Question: Please indicate a possible affordance area of the drag_suitcase that can be used for holding
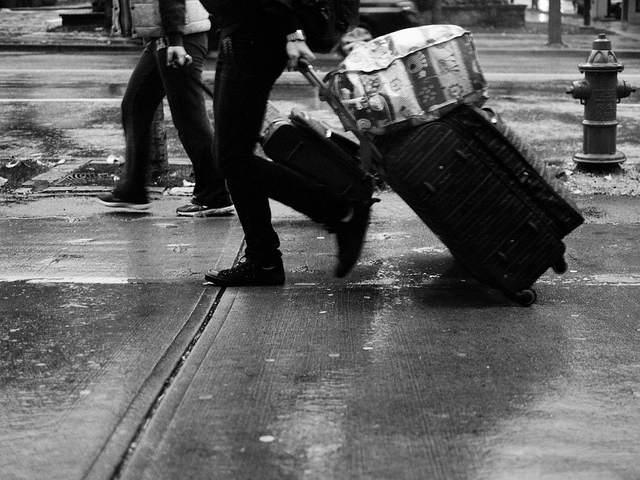
Answer: [163.5, 39, 196.5, 84]